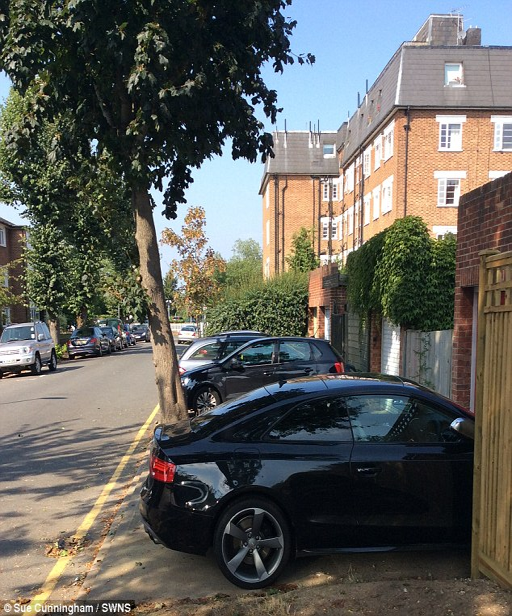
the fine for parking on the lines or without a permit is £ 110 , reduced to £ 55 if paid within days